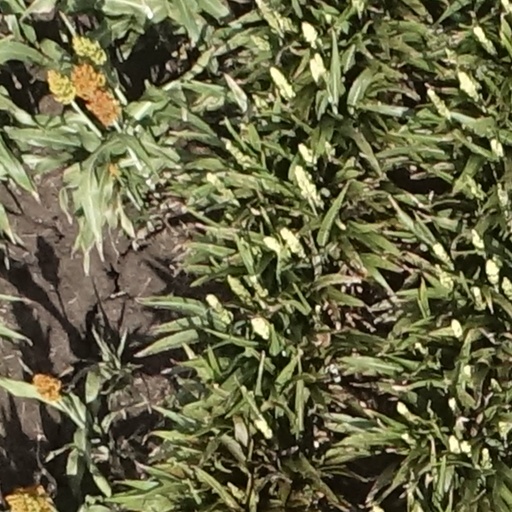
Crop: sorghum